Chemosh

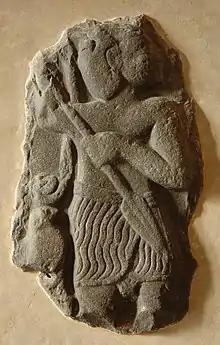
Possible depiction of Chemosh as a warrior god on the Shihan stele

Chemosh is a Canaanite deity worshipped by Ancient Semitic-speaking peoples who occupied the region known as Moab, in modern-day Jordan east of the Dead Sea, during the Levantine Bronze and Iron Ages.